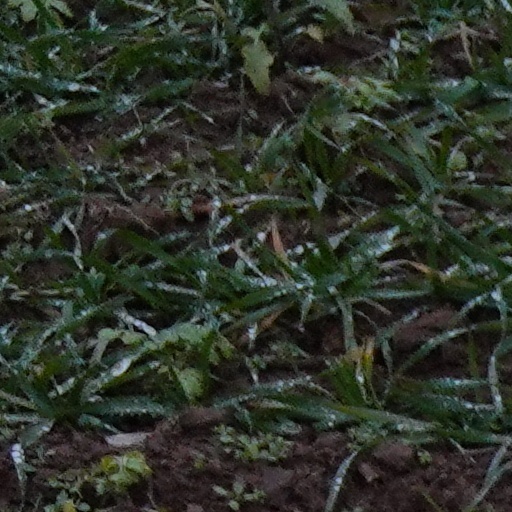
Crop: wheat